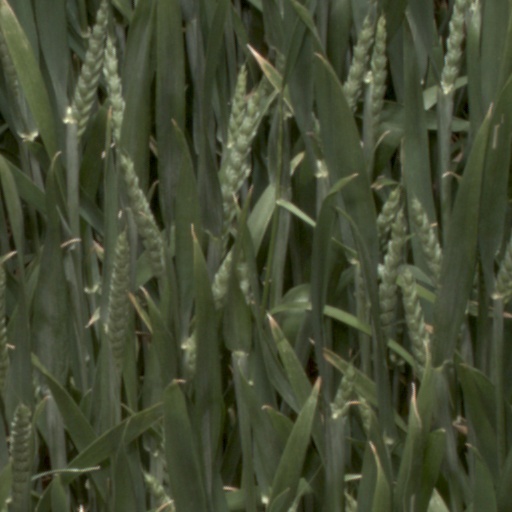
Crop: wheat